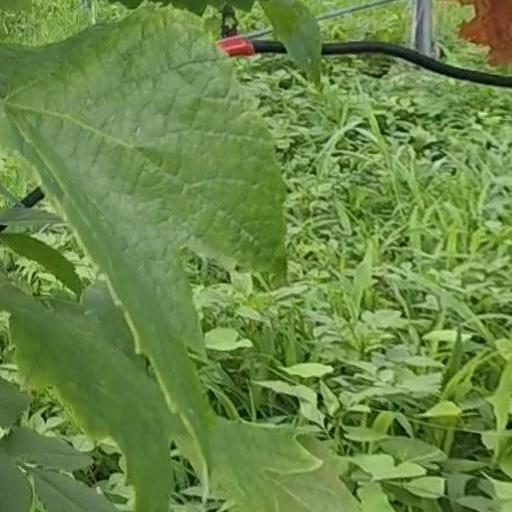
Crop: grape